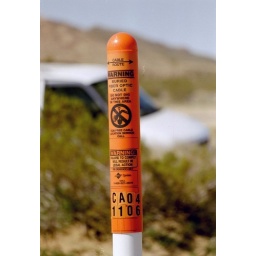
This pole indicates that below, there is a fibre optic cable buried in the ground